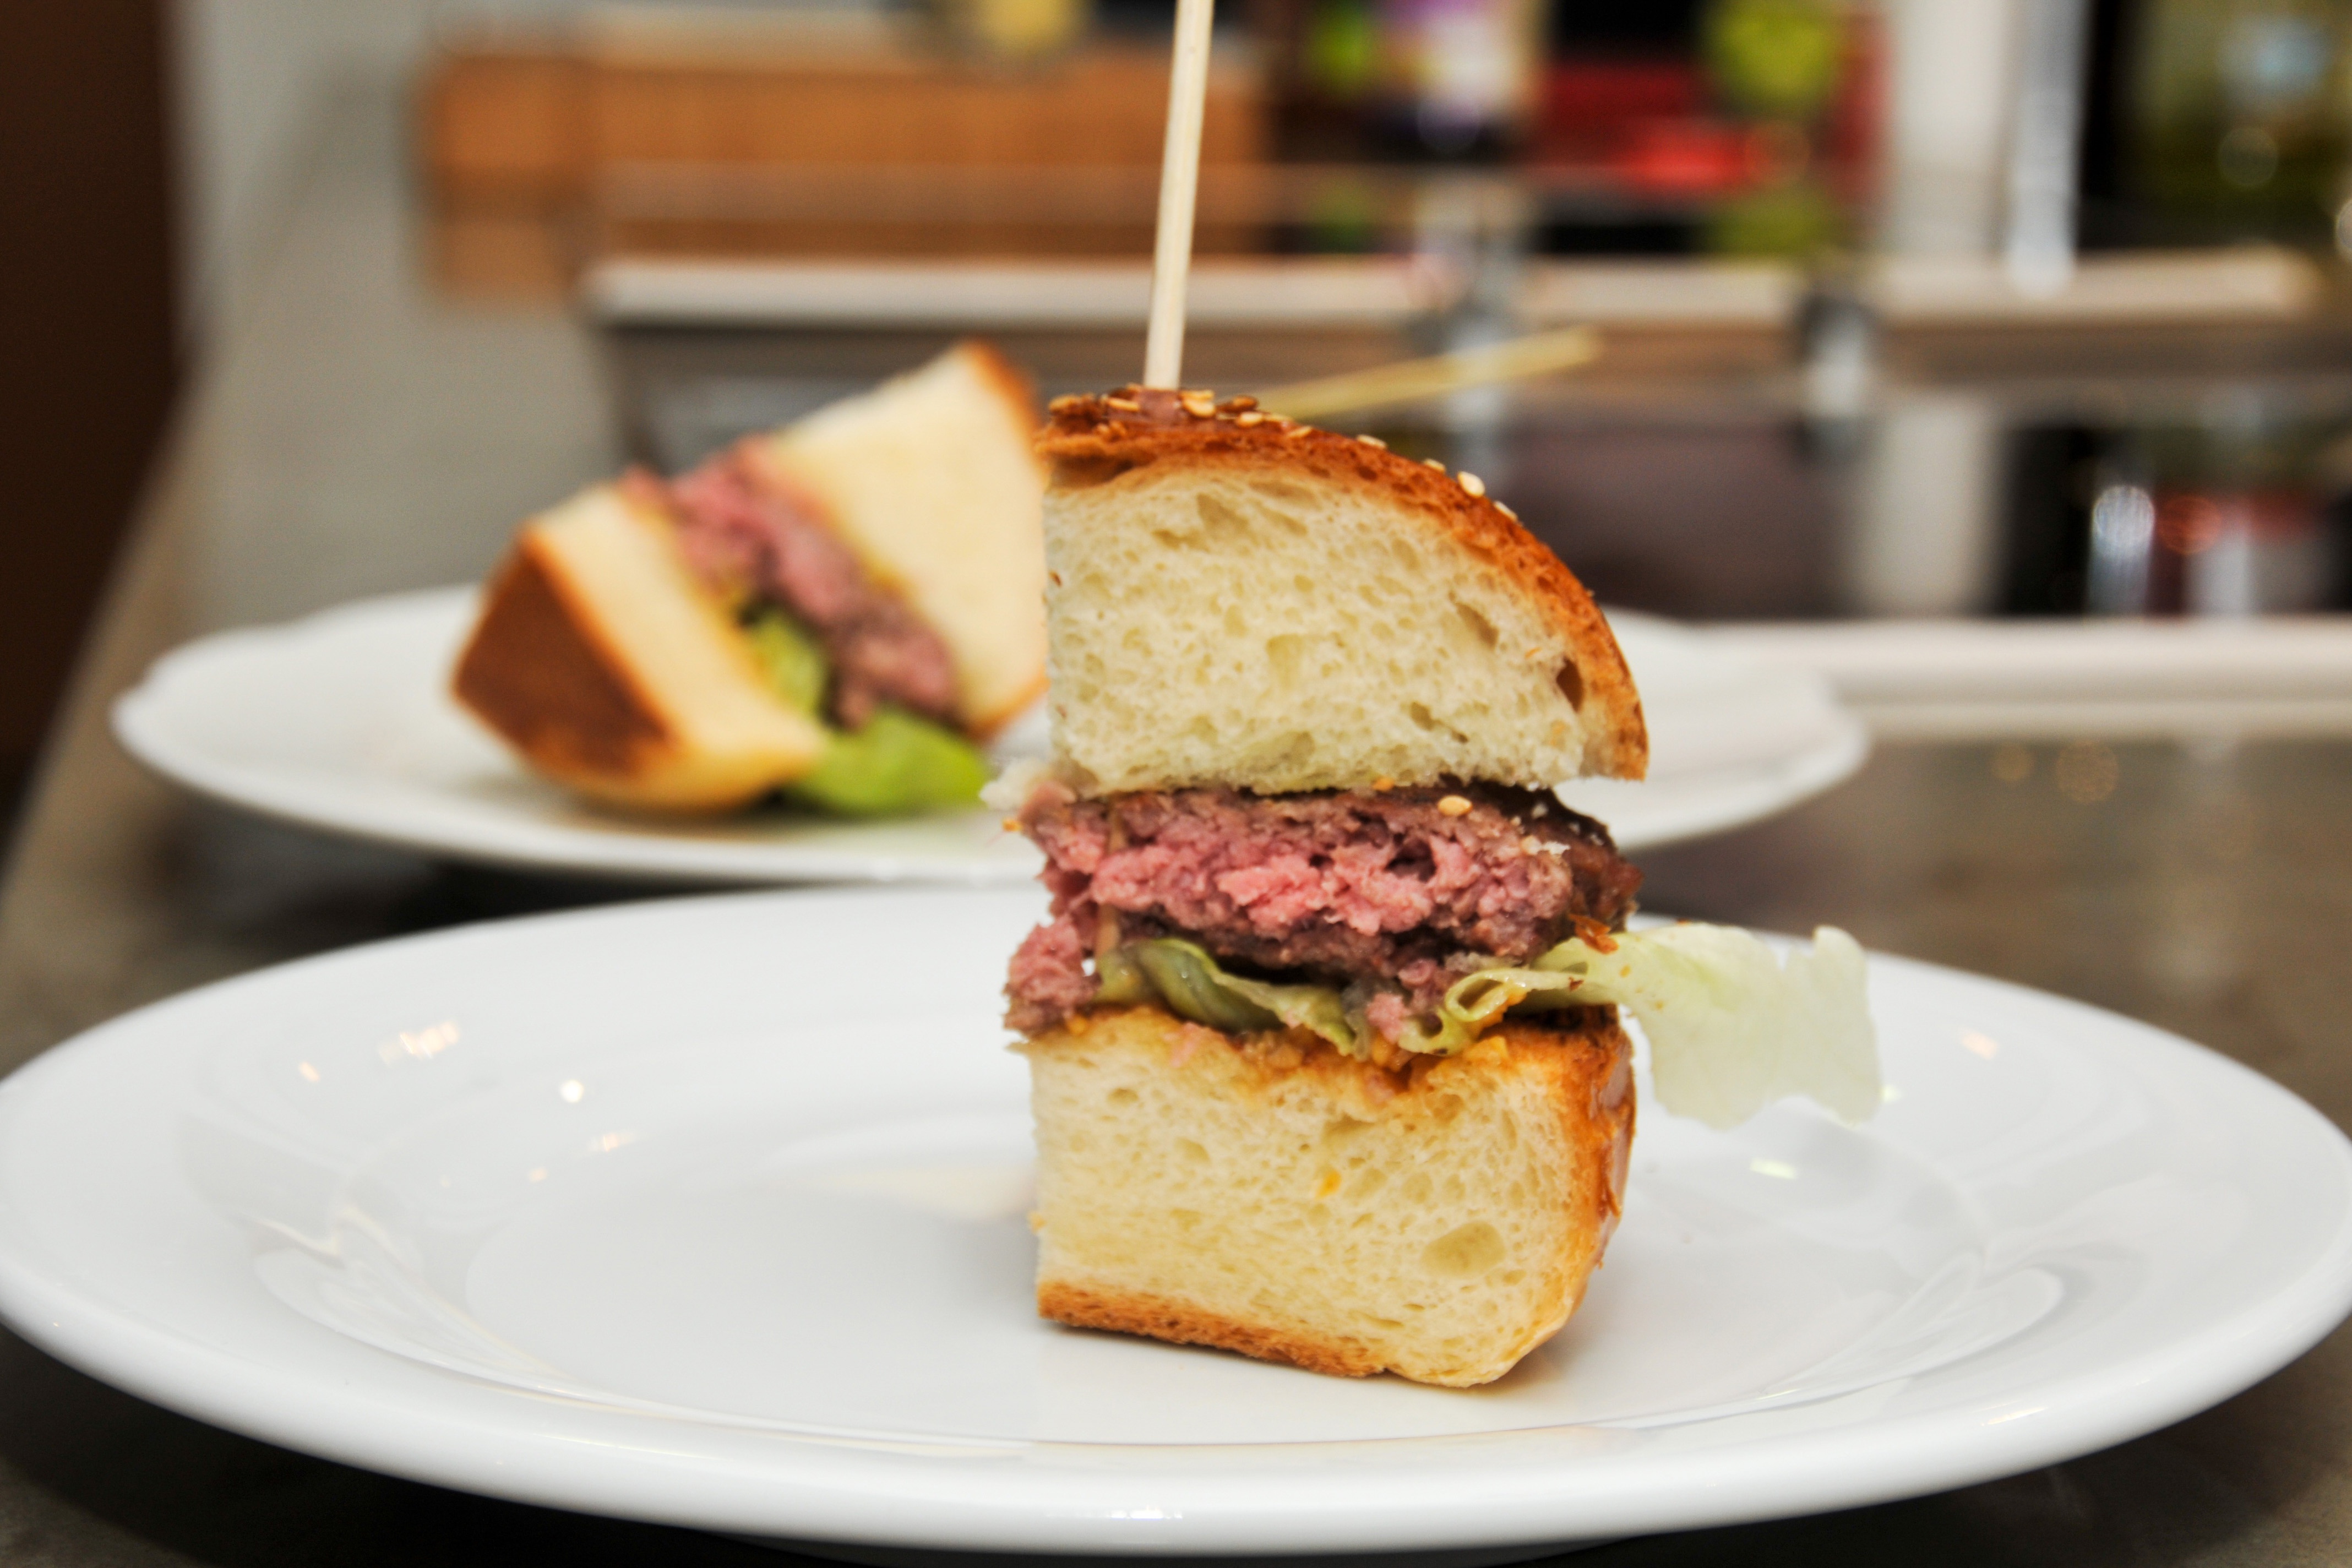
dish, food, cuisine, ingredient, pastrami, bacon sandwich, breakfast sandwich, brunch, staple food, blt, slider, produce, finger food, meat, appetizer, recipe, american food, baked goods, sandwich, junk food, fast food